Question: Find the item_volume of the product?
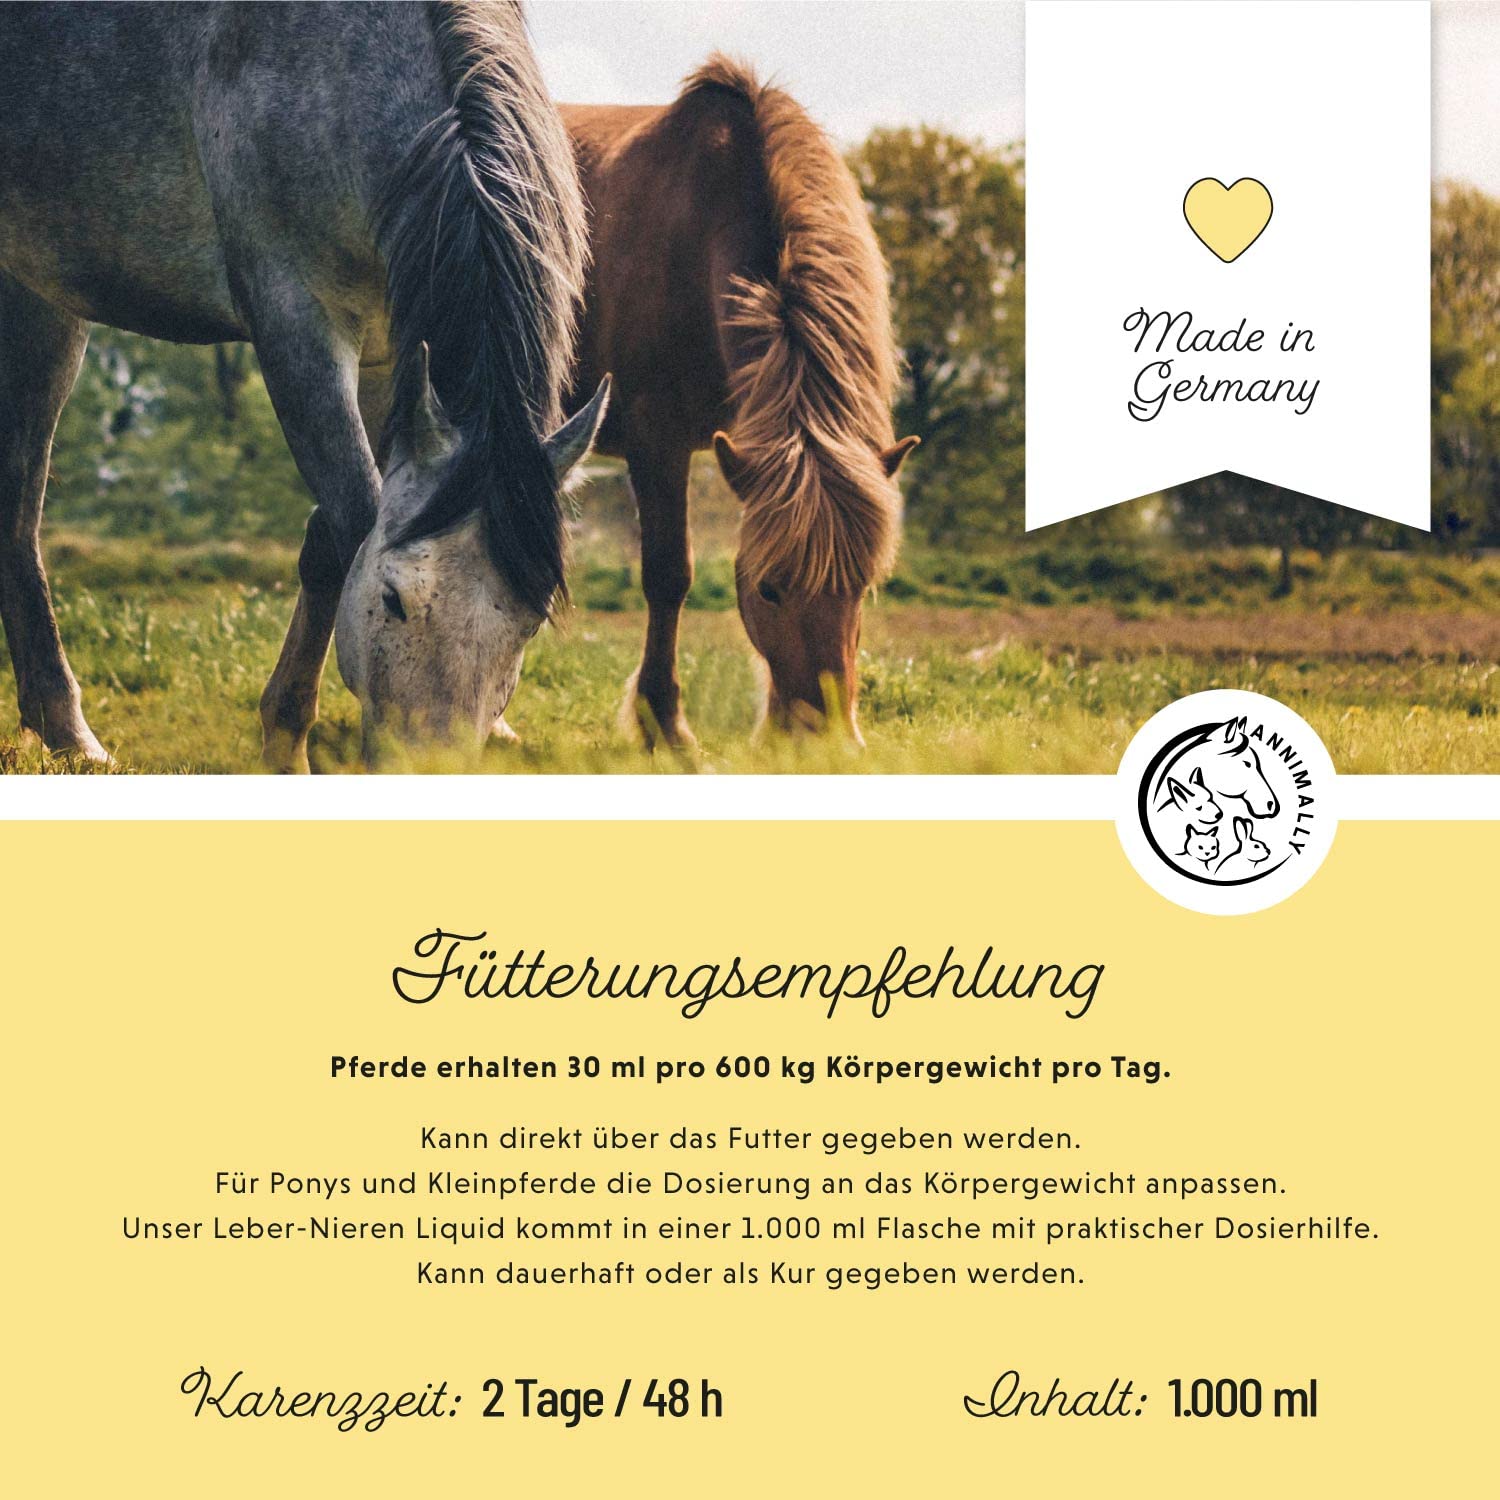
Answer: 1.0 millilitre